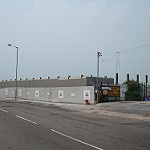
Label: street